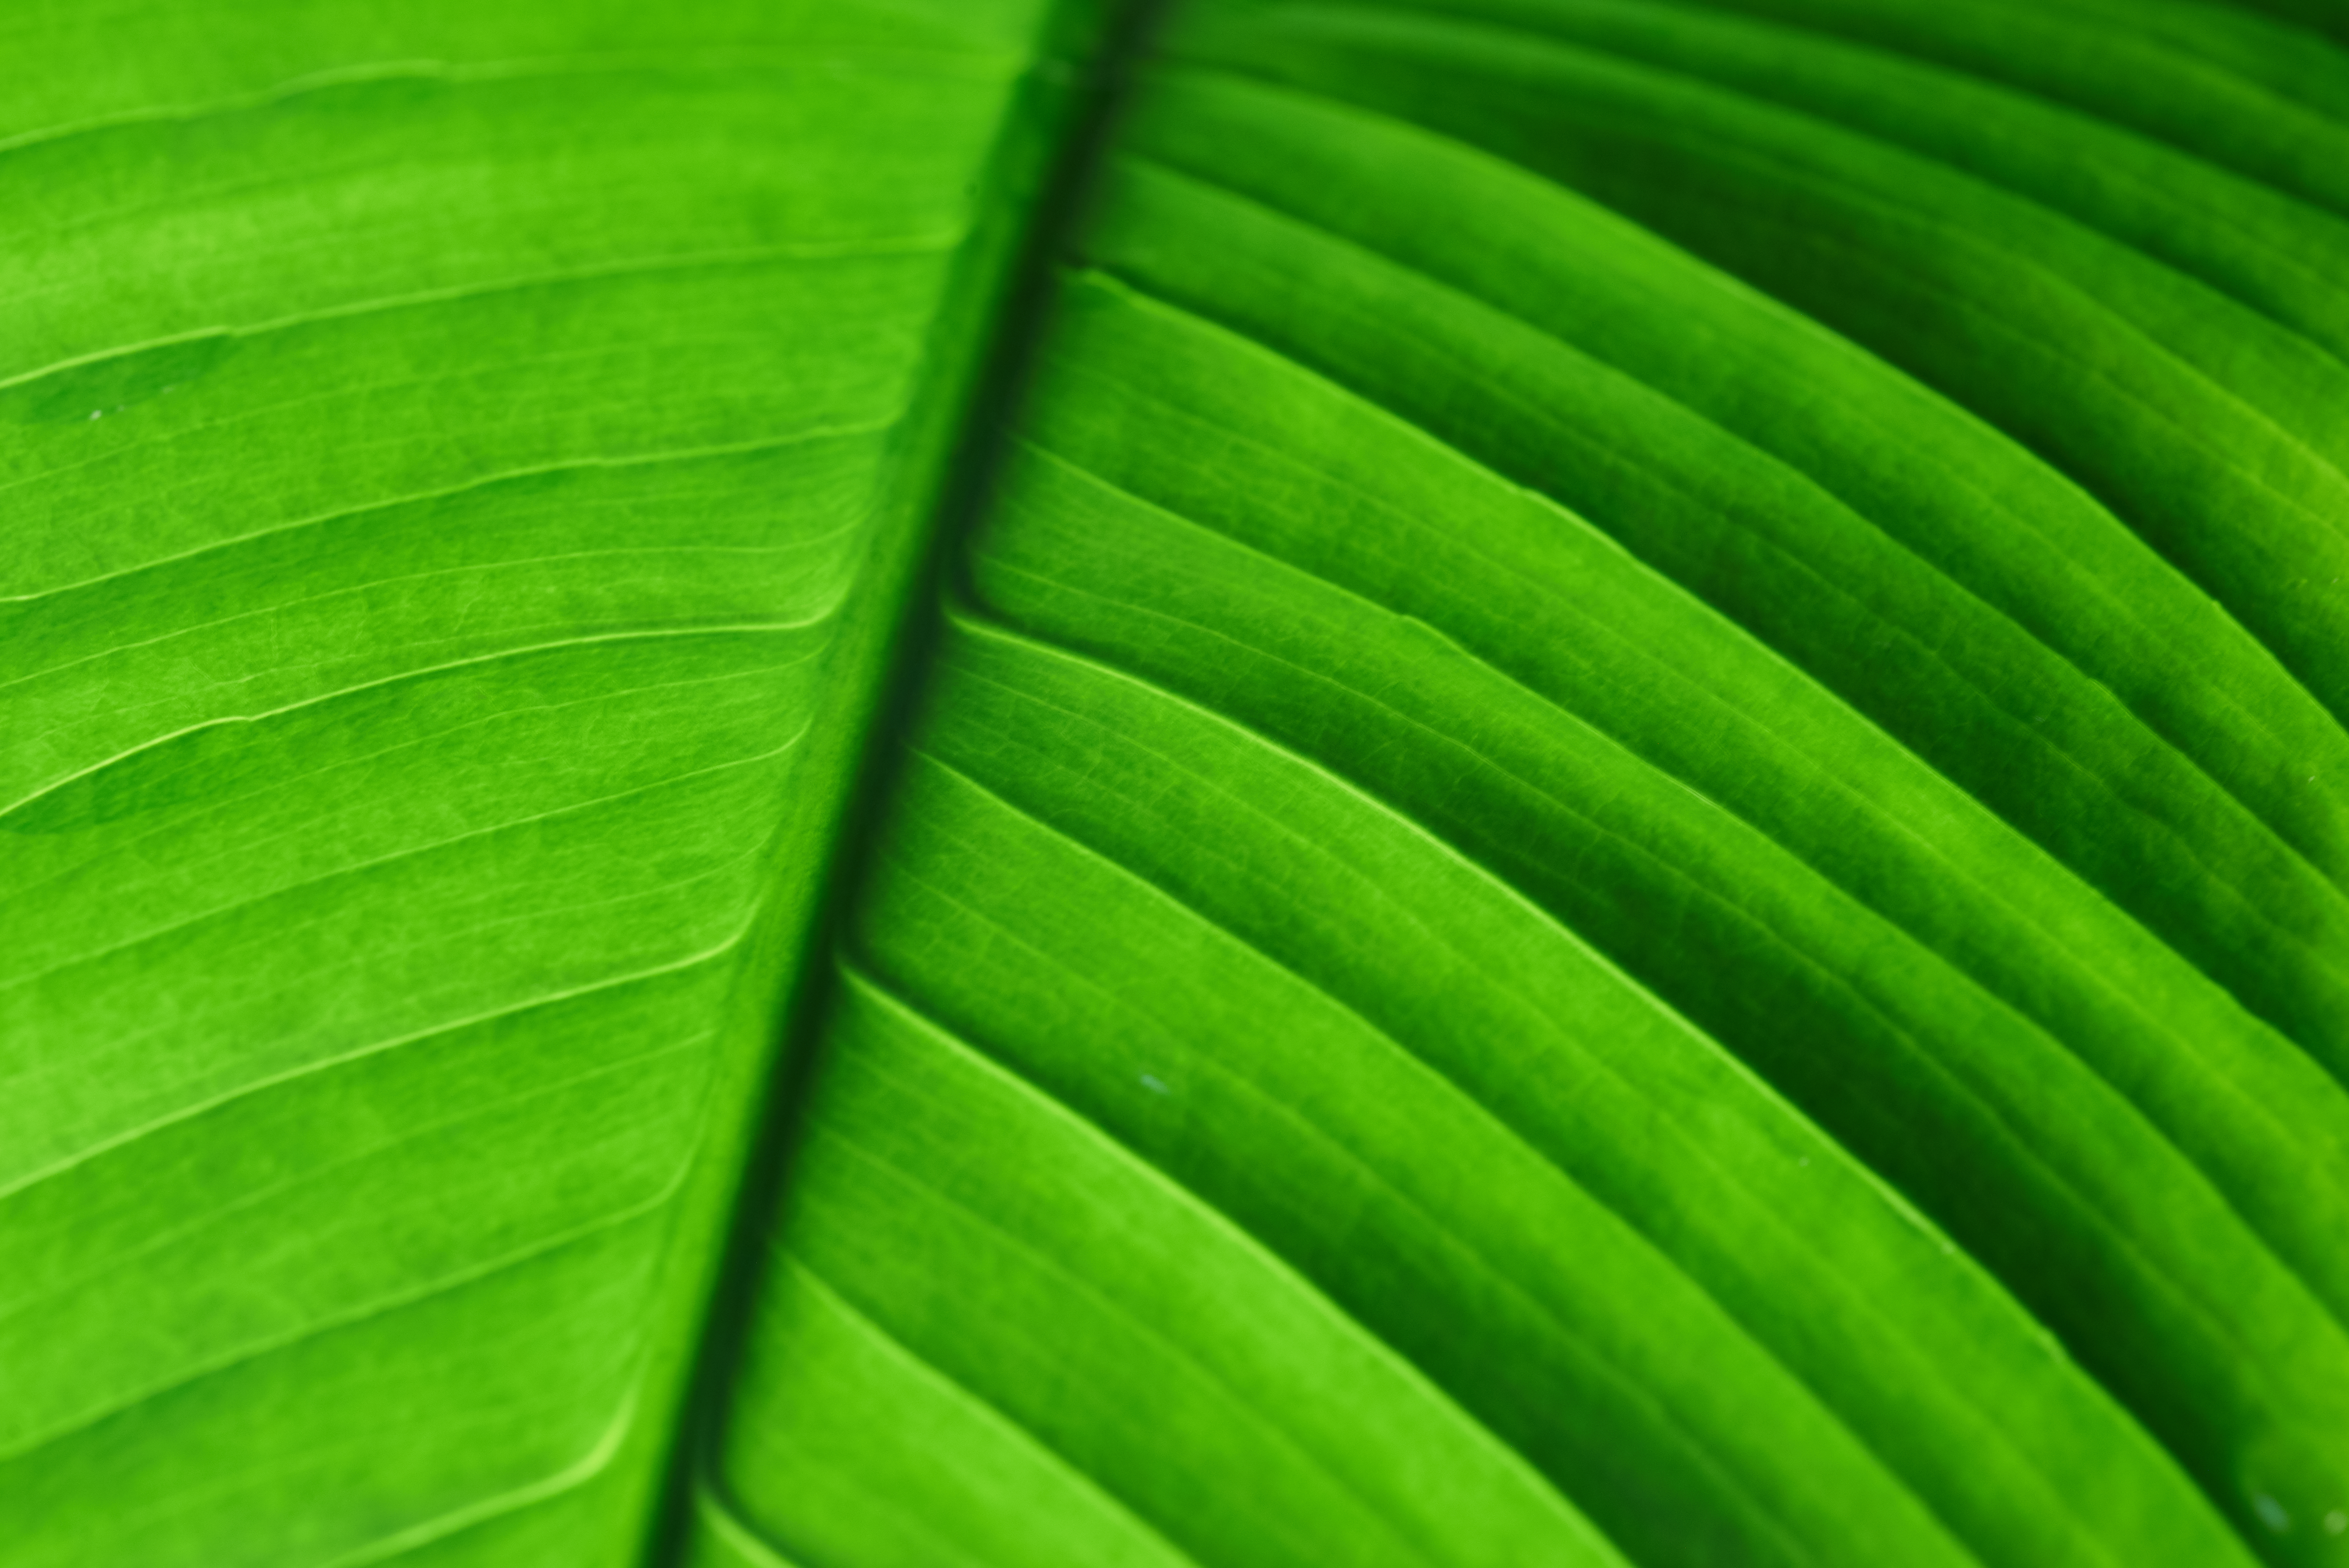
leaf, plant, terrestrial plant, flowering plant, close up, groundcover, macro photography, symmetry, grass, plant stem, jungle, pattern, nettle family, perennial plant